Château de Vieillevie

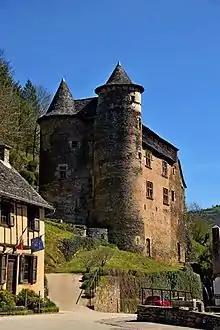
Château de Vieillevie

The Château de Vieillevie is a mediaeval castle in the "commune" of Vieillevie in the Cantal "département" of France. The castle is located in the centre of the village on a small rocky hill next to the Mairie.